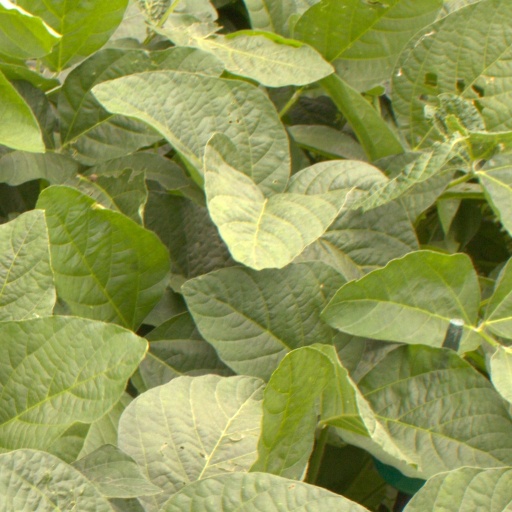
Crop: soybean